Lloyd Lamble

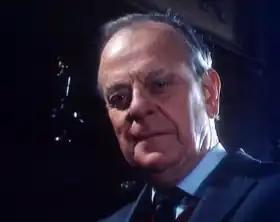
Lamble in "The Optimist", 1984

Lloyd Nelson Lamble (8 February 1914 – 17 March 2008) was an Australian actor who worked in theatre, television, radio and film. He lived and worked for most of his life in the United Kingdom.